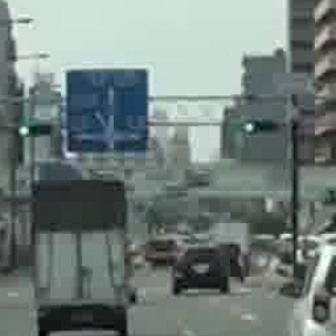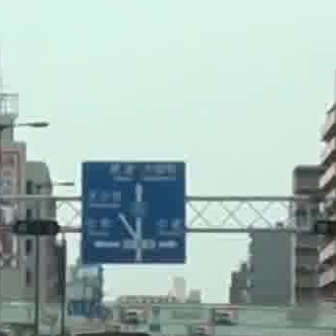
  Please identify the target specified by the bounding box [67,70,143,145] in the first image and locate it in the second image. Return the coordinates in [x_min,y_min,x_max,y_max] format.
Answer: [81,159,185,262]